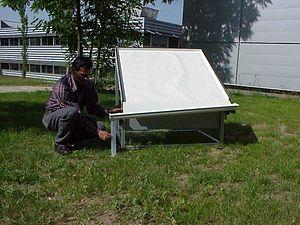
La rosée est un type de précipitations d'eau résultant de la liquéfaction de la vapeur d'eau de l'air. Elle apparaît sous forme de gouttelettes qui se déposent généralement le soir sur les végétaux et autres corps exposés à l'air libre, quand leur température baisse jusqu'au point de rosée de l'air ambiant, ce qui provoque la liquéfaction de la vapeur d'eau contenue dans la couche d'air voisine. De façon plus générale ce phénomène peut également se produire n'importe quand, lorsqu'un corps froid est placé dans un air ambiant contenant de la vapeur d'eau, par exemple lorsqu'une bouteille fraîche est sortie d'un réfrigérateur.